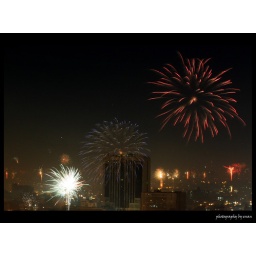
flowers in the sky